Seven Stars, Holborn

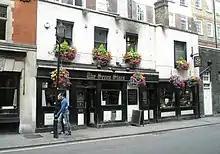
The Seven Stars, exterior

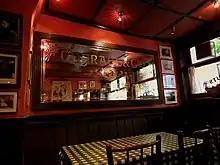
The Seven Stars, interior

The Seven Stars is a Grade II listed public house at 53-54 Carey Street, Holborn, London. It is unusual for having survived the Great Fire of London.